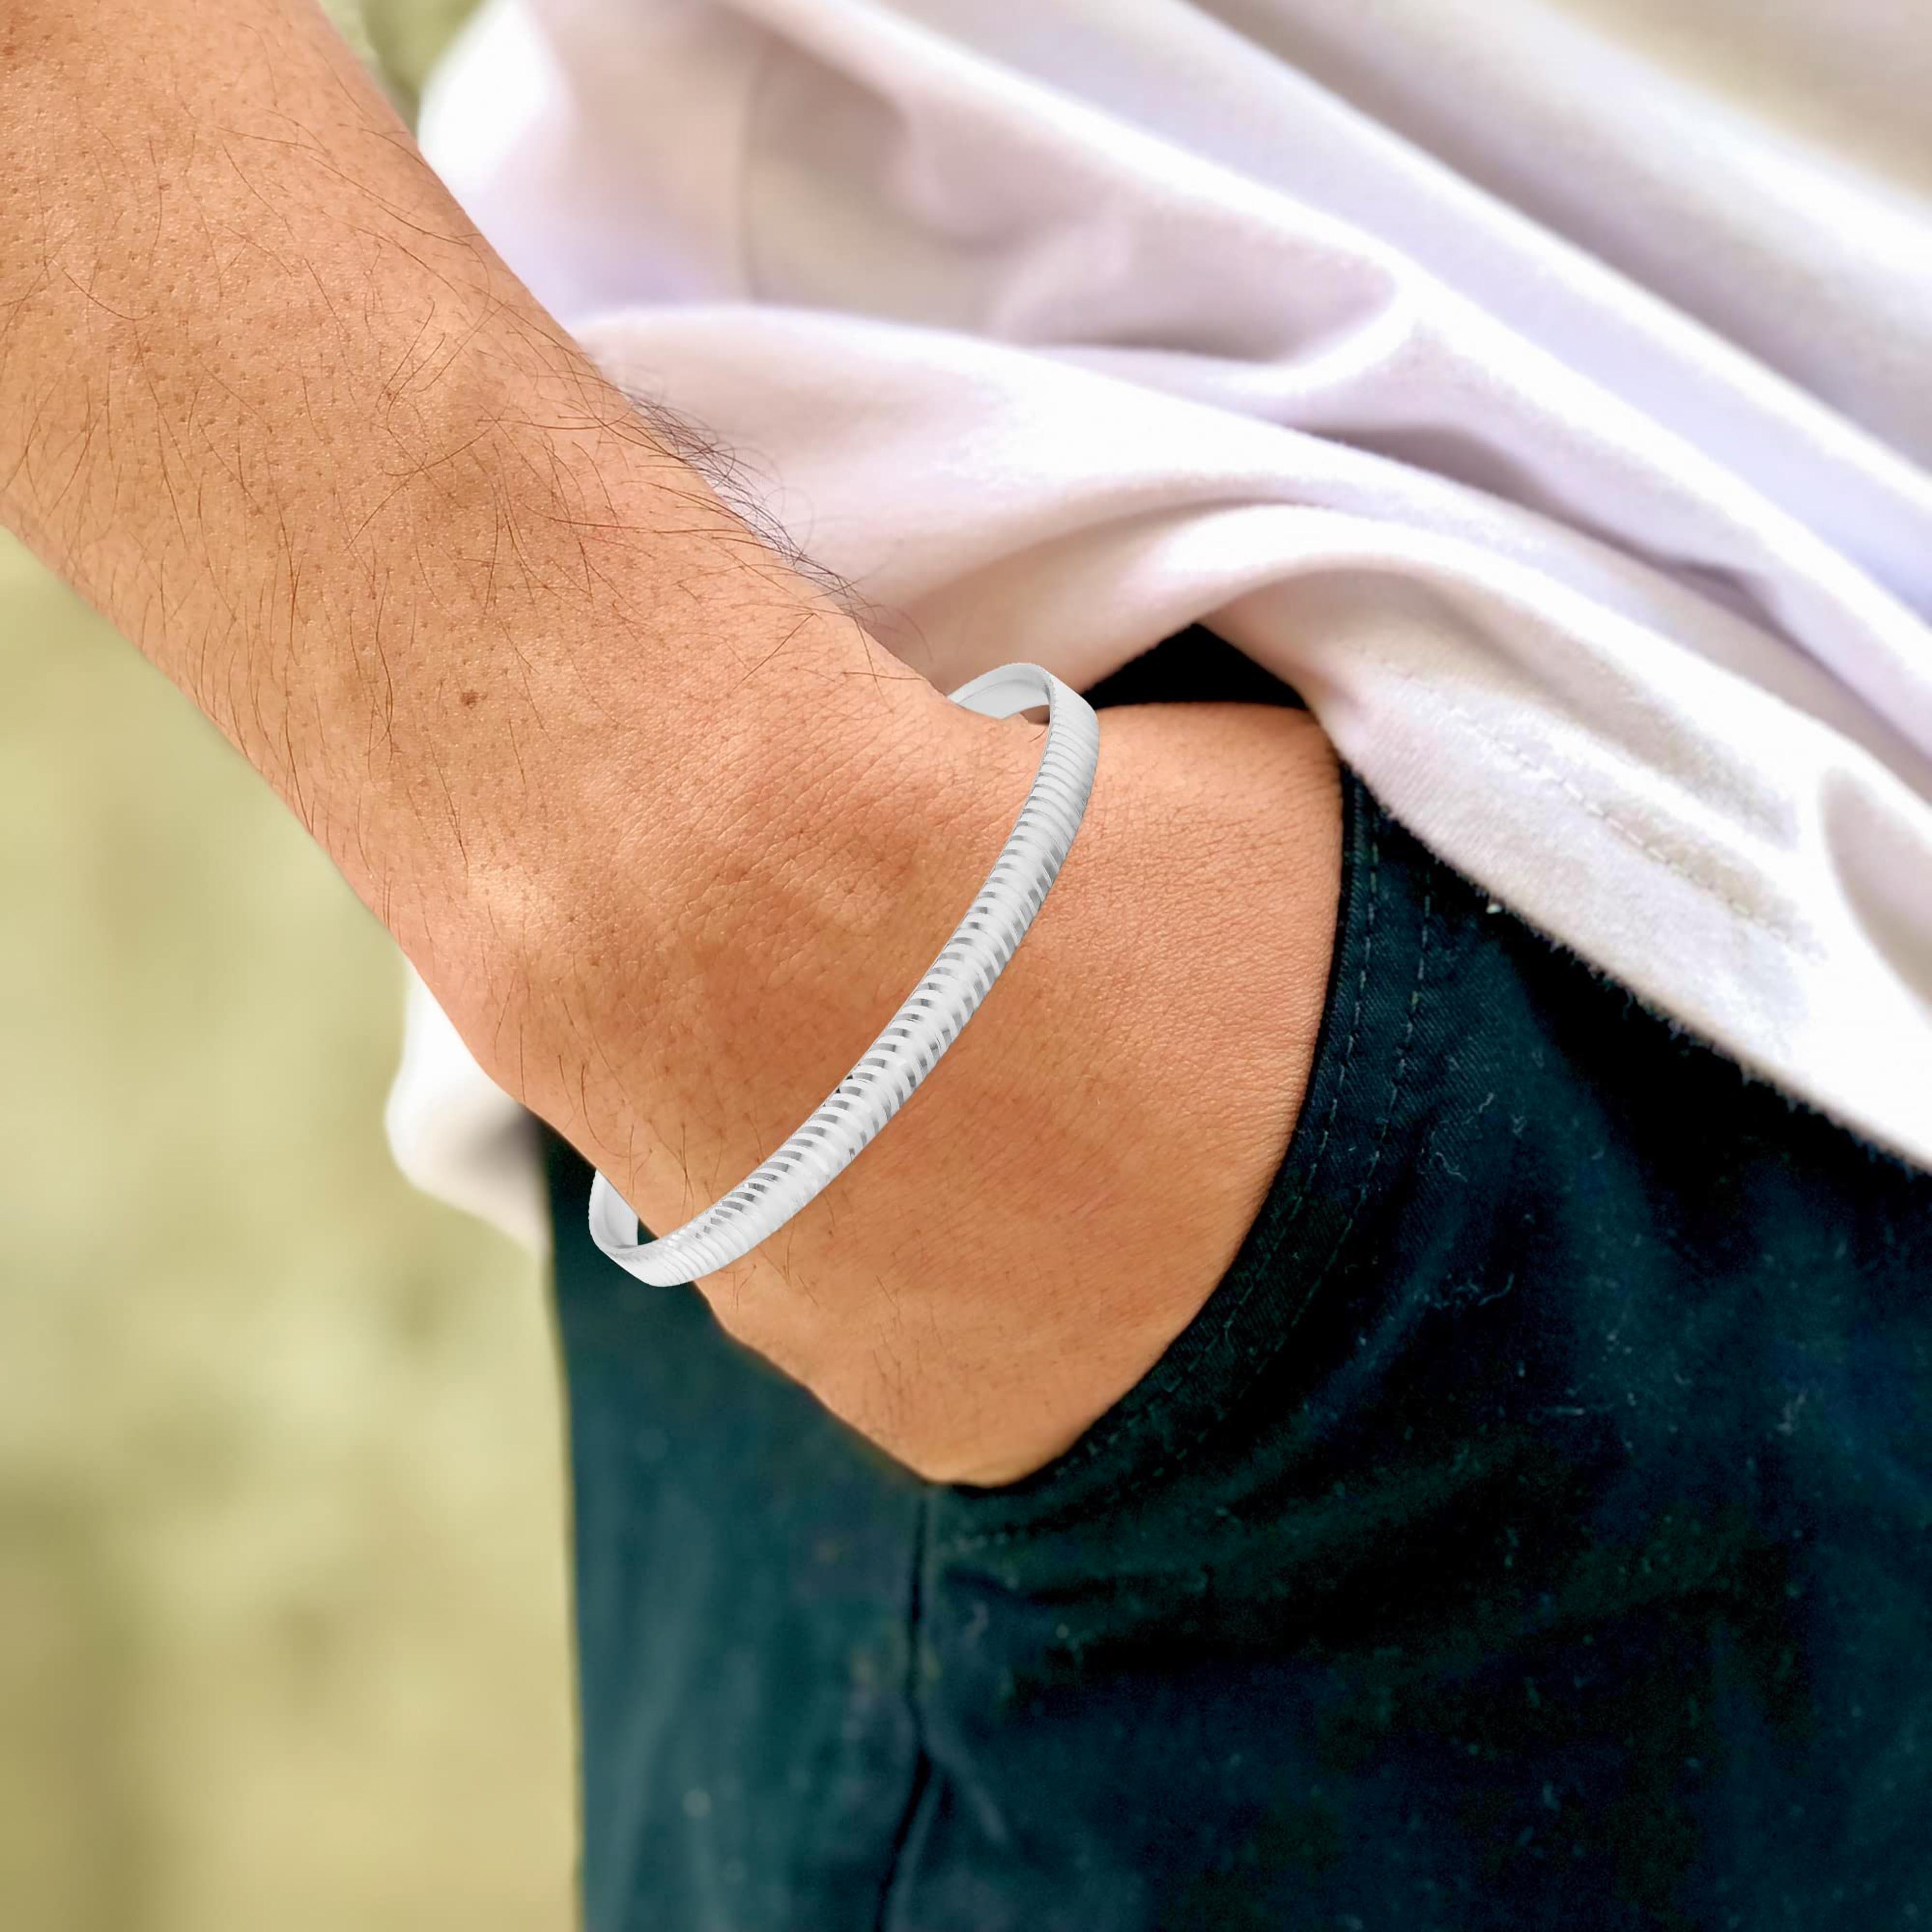
ZUMRUT MAKING YOU A STYLE SENSATION Stainless Steel Silver Plated Kada for Men
Type: Bracelets & Bangles
Brand: ZUMRUT MAKING YOU A STYLE SENSATION
Price: Rs. 349
 This stainless steel kada will give him a macho and masculine look, perfect for any occasion. it can be worn with all indian and indo-western dresses. this versatile, multi-occasion product, is fit to wear by all age groups. an exclusive, and latest trendy, top quality product.
Features: This Stainless Steel Kada Will Give Him A Macho And Masculine Look, Perfect For Any Occasion.,Complete Your Traditional Look For The Upcoming Family Function By Wearing These Gold Plated Bangle Set.,To Check Size, Use A Measuring Scale, Measure From The Middle Of Your First Knuckle, To The Middle Of Your Fourth Knuckle. That Measurement Will Give You Your Correct Kada(Kara) Size Check The Illustration .,Skin Friendly - Nickel Free And Lead Free As Per International Standards. Anti-Allergic And Safe For Skin.,Made In India : All Our Products Are Manufactured In India And Are Exclusively Crafted To Adorn Your Persona. Skin Friendly: All Our Products Are Lead & Nickel Free To Ensure Safety And Comfort; Even For Sensitive Skin.